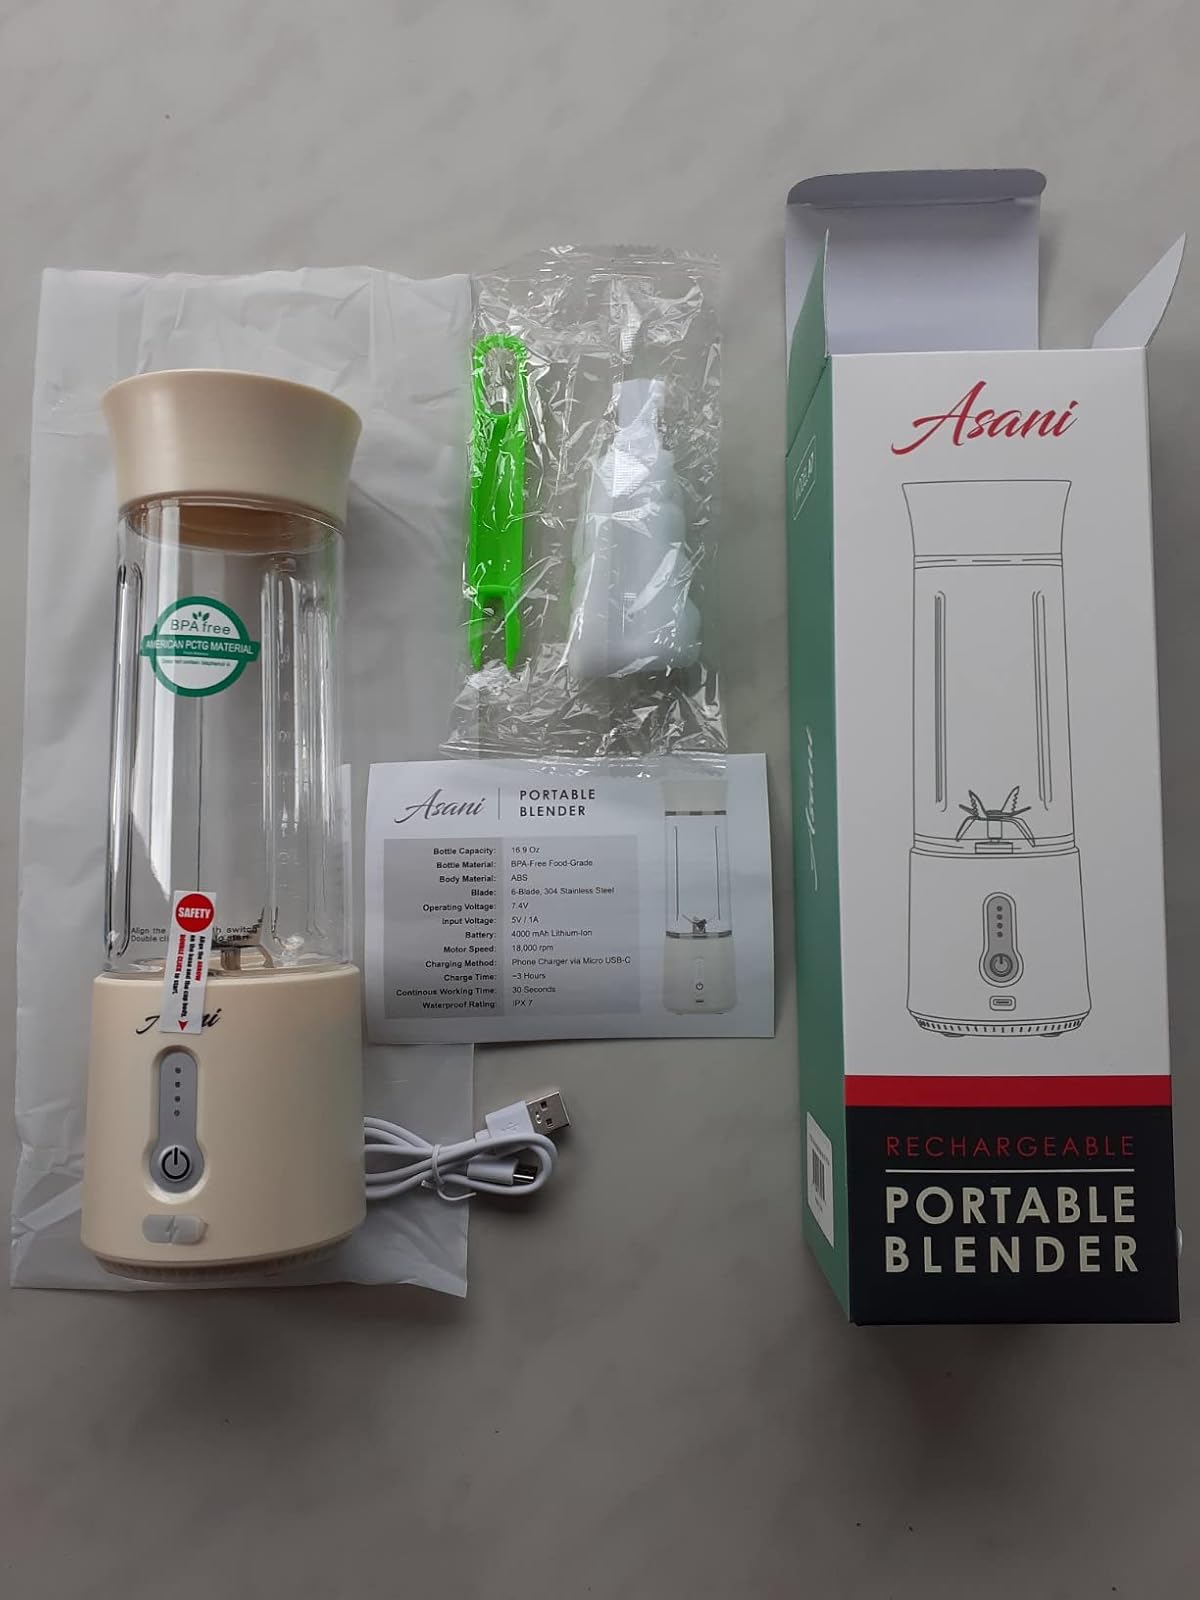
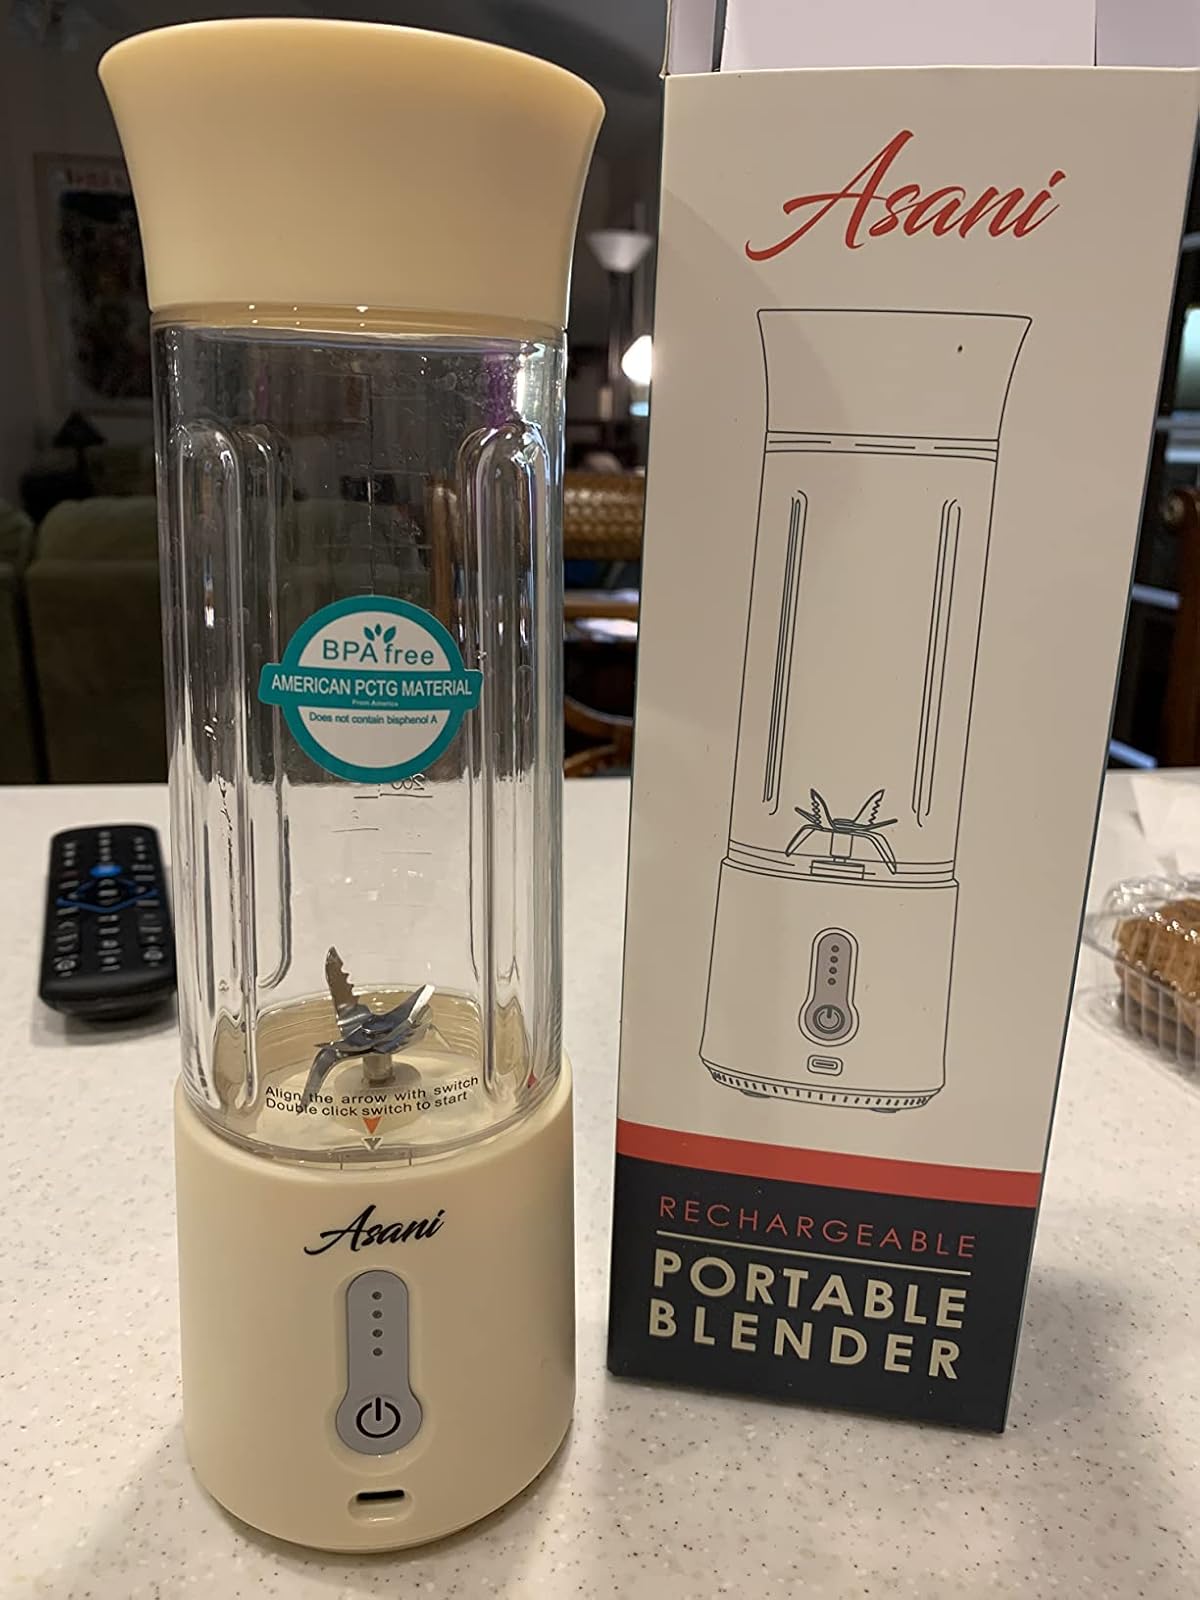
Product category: items_blender
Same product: yes